Metro Green Line (Minnesota)

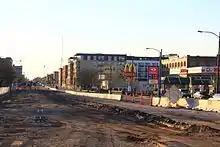
Green Line under construction

The first construction began in late 2010, including work in downtown St. Paul and near the University of Minnesota campus. By November 2011, construction was about 32% complete, including most heavy construction such as the installation of track segments, a new bridge, partial completion of stations, a rebuilt skyway in St. Paul and the construction of Green Line facilities at St. Paul Union Station.